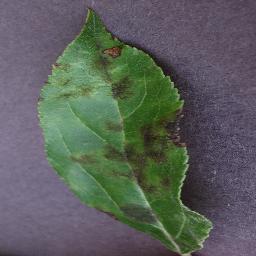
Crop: apple
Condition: scab